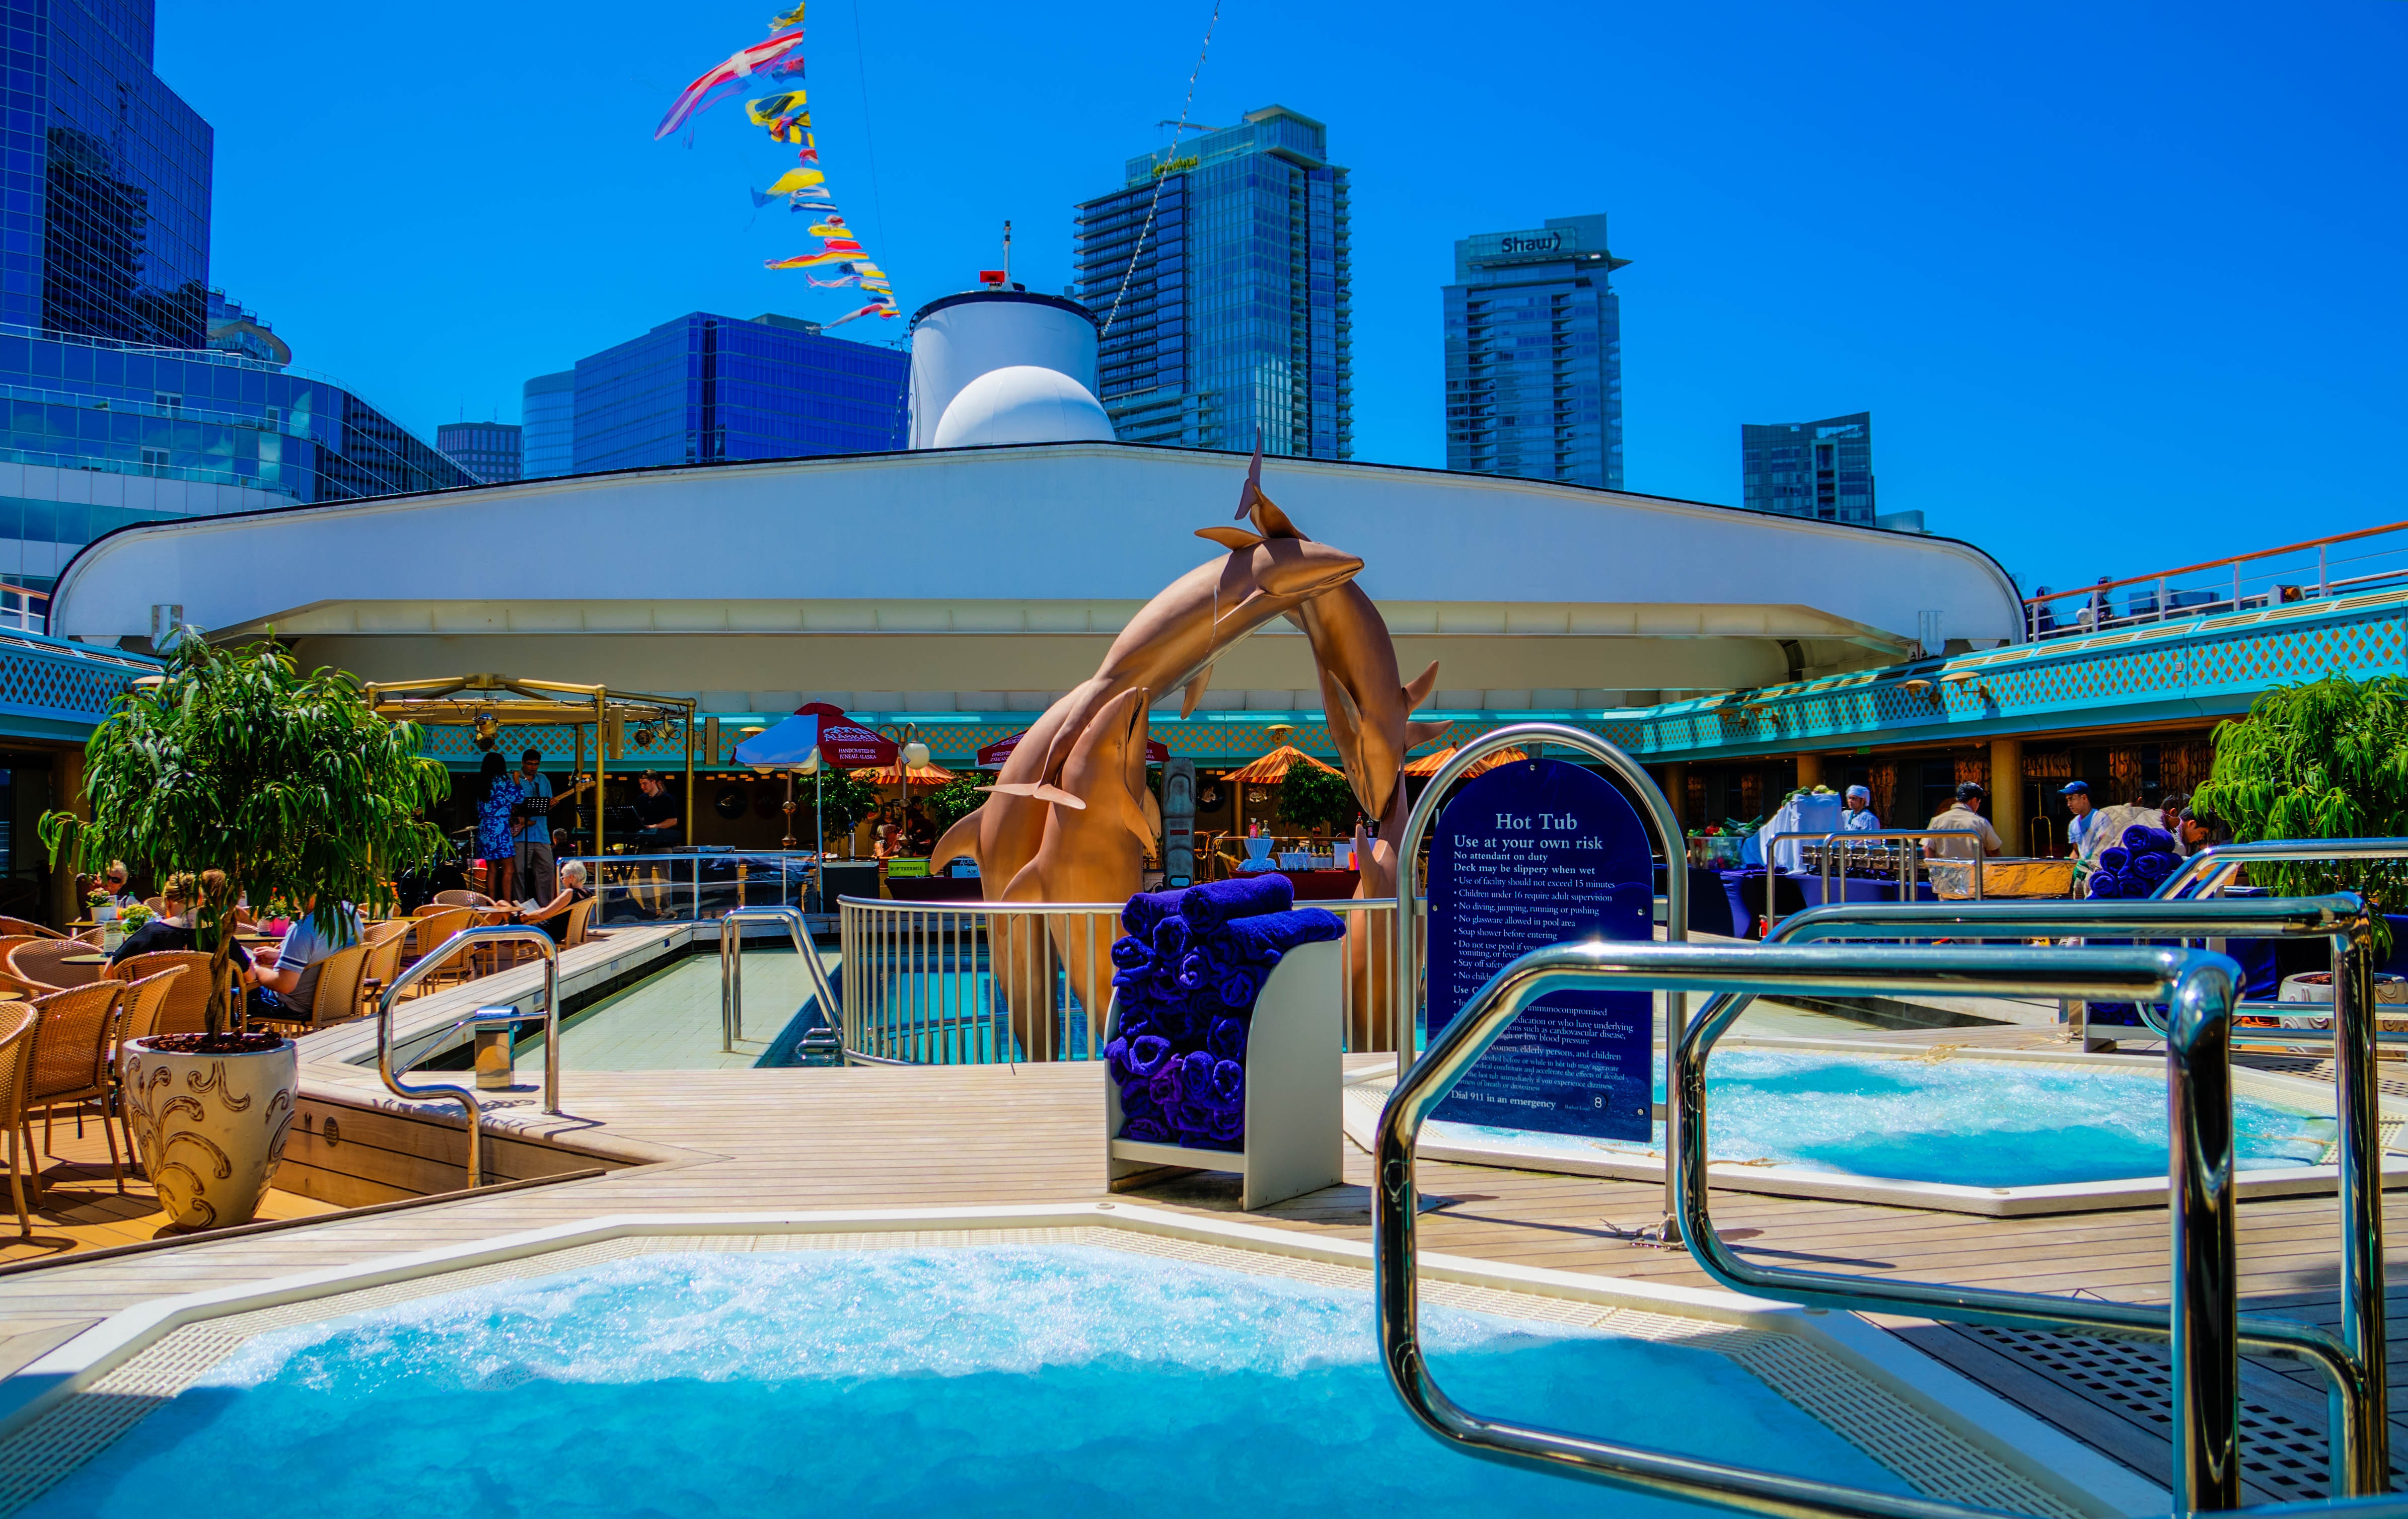
skyline, building, city, cityscape, downtown, vacation, pool, amusement park, swimming pool, park, scenery, vancouver, leisure, cruise, sculpture, structures, outside, buildings, resort, canada, sculptures, beautiful, caribbean, water park, dolphins, tourist magnet, dolphin statue